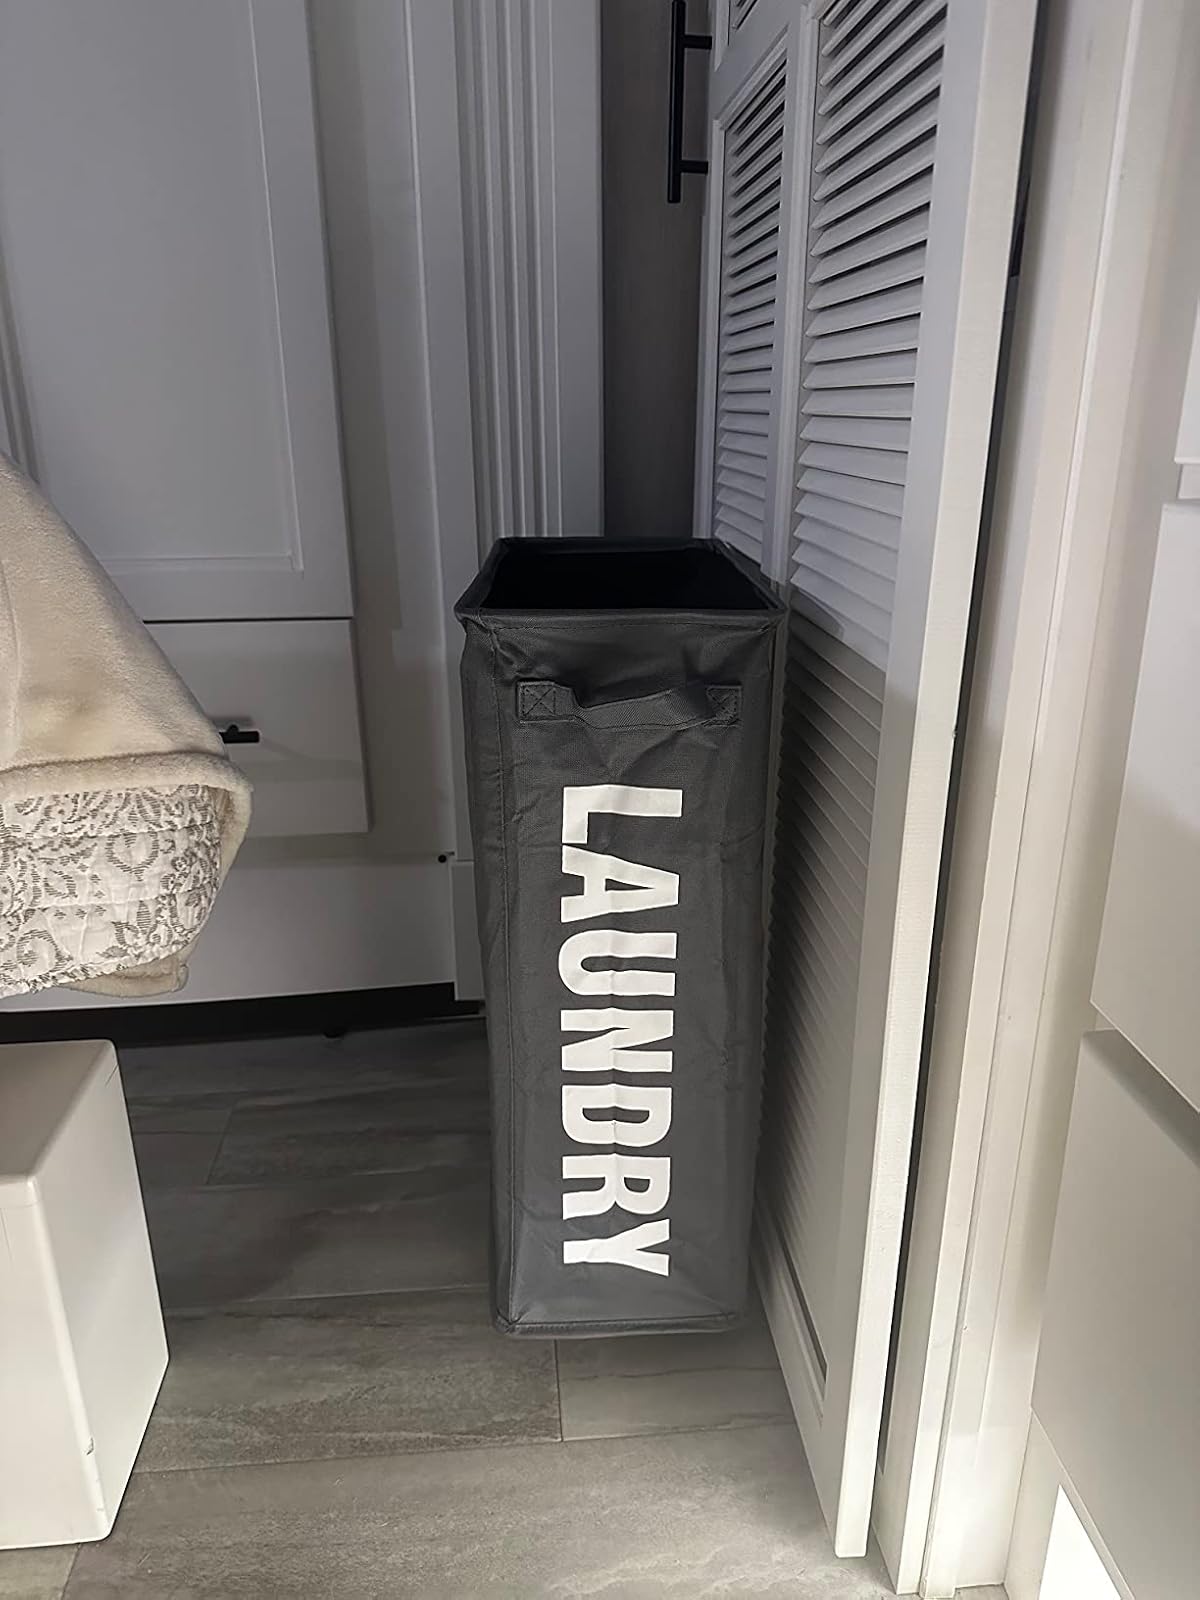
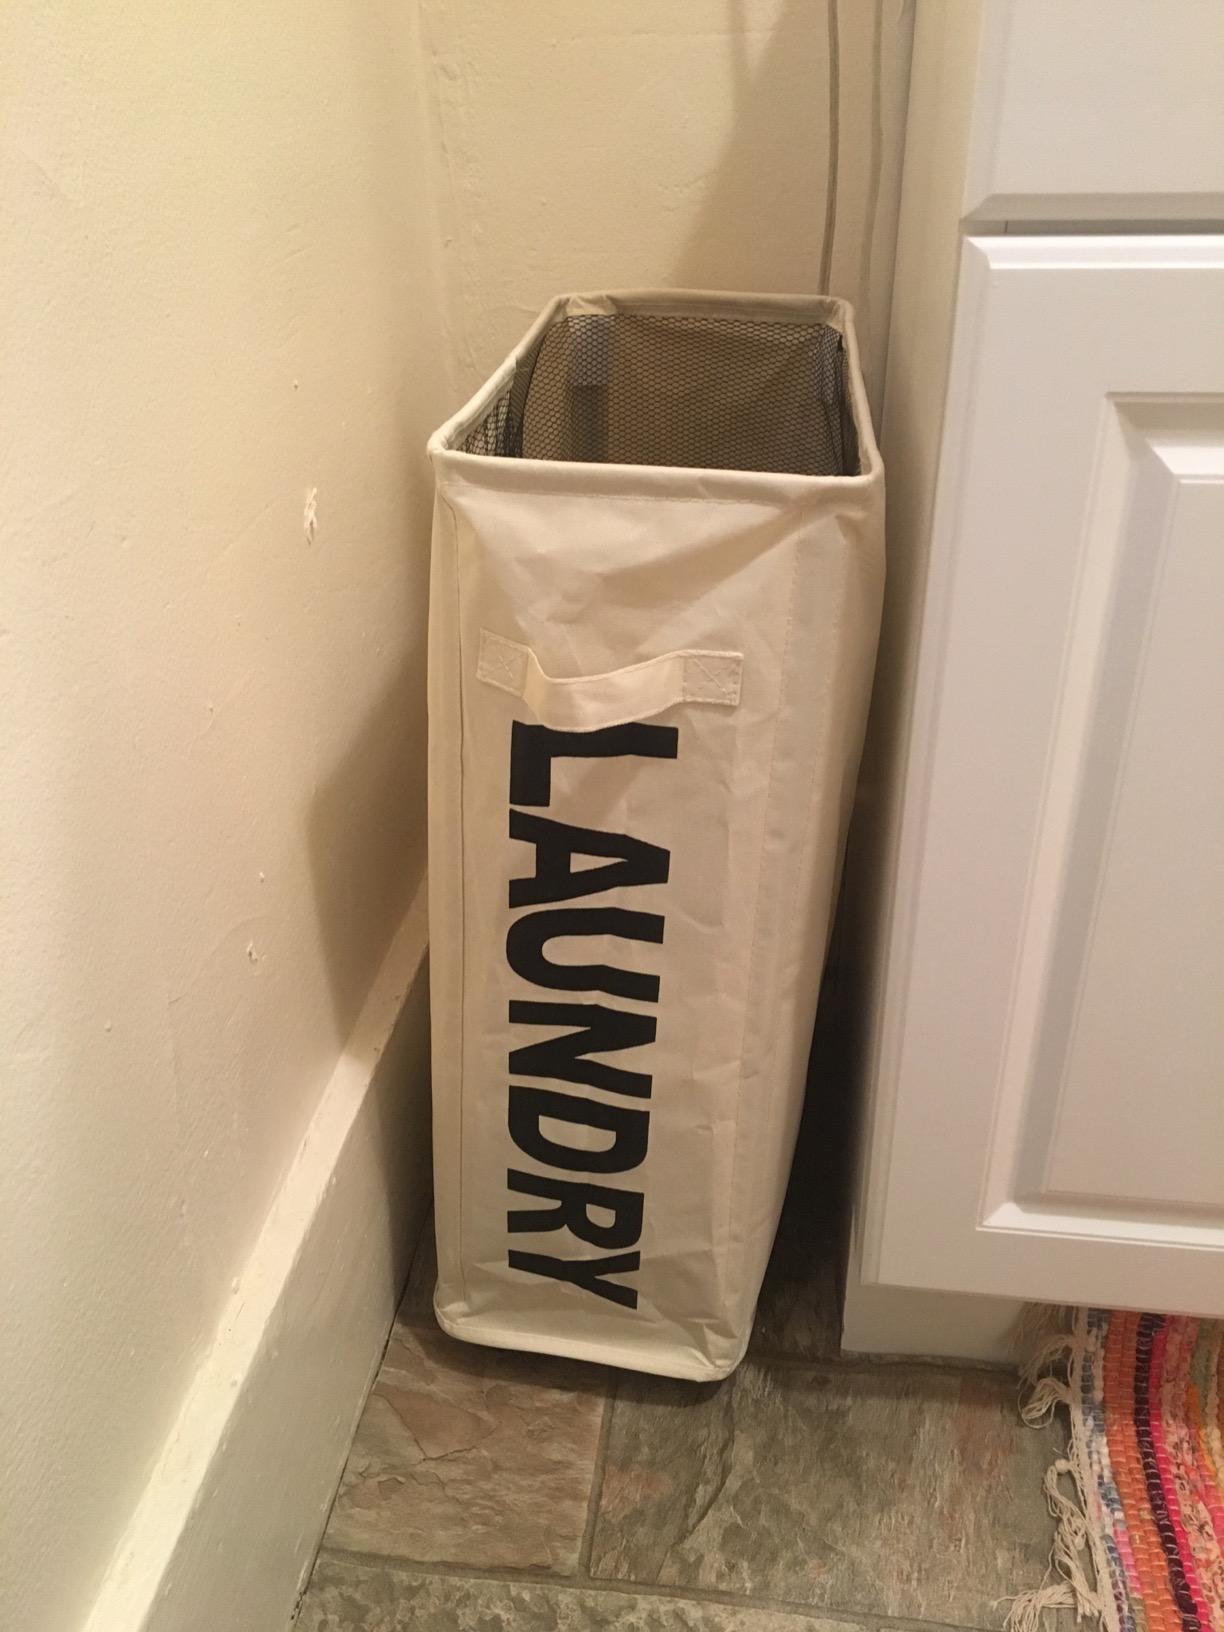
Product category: items_hamper
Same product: no